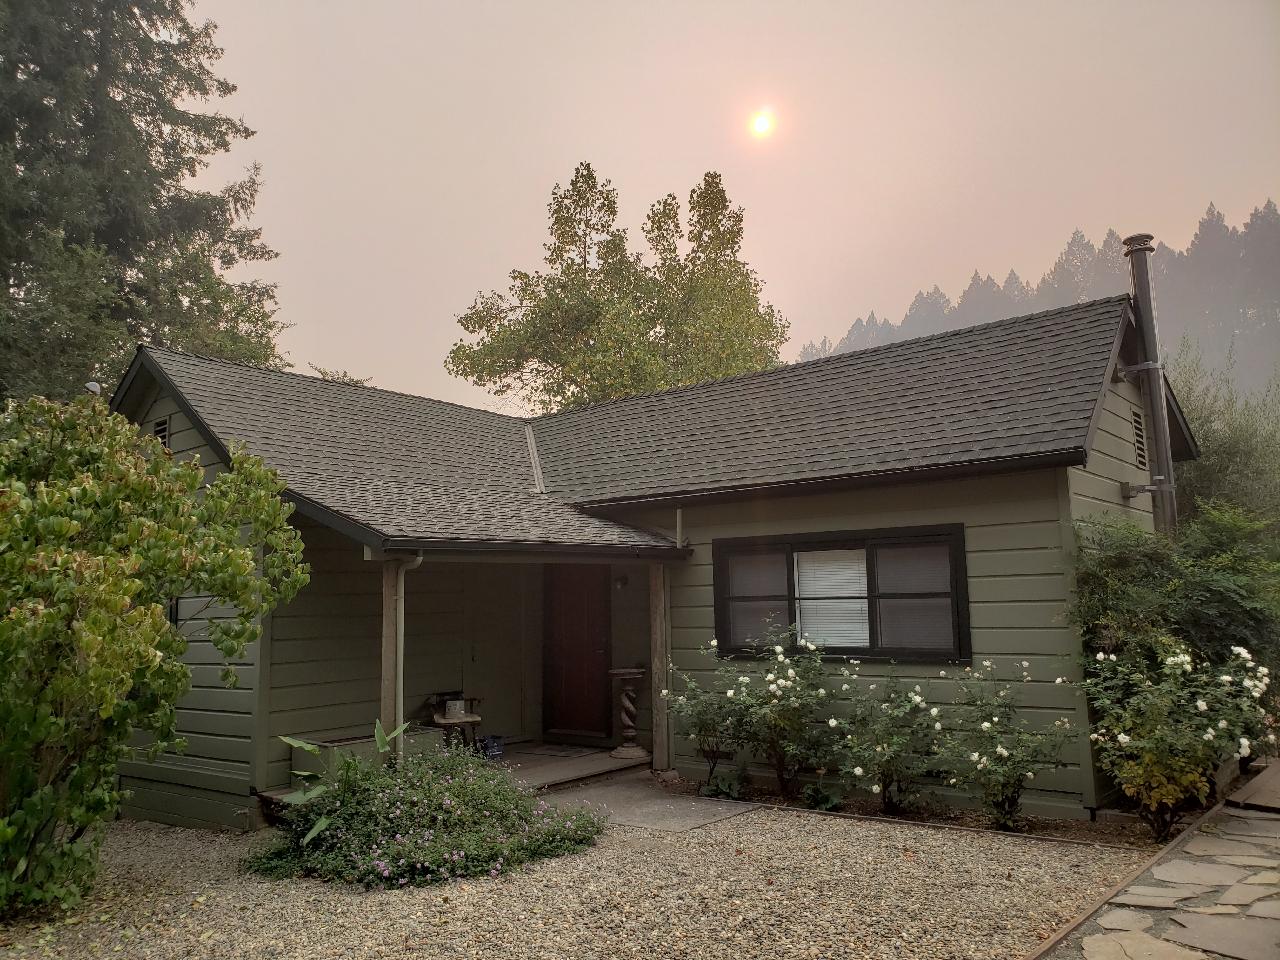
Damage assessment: no_damage